Everyman (DC Comics)

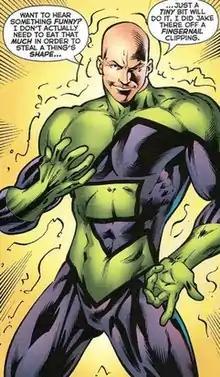
Everyman as Lex Luthor, as depicted in "52" #39 (March 2007). Art by Ivan Reis.

Everyman (Hannibal Bates) is a supervillain published by DC Comics. He debuted in "52" #17 (August 2006), and was created by Grant Morrison, Geoff Johns, Greg Rucka, Mark Waid, Keith Giffen and Joe Bennett. His name is a combination of fictional serial killers Hannibal Lecter and Norman Bates.